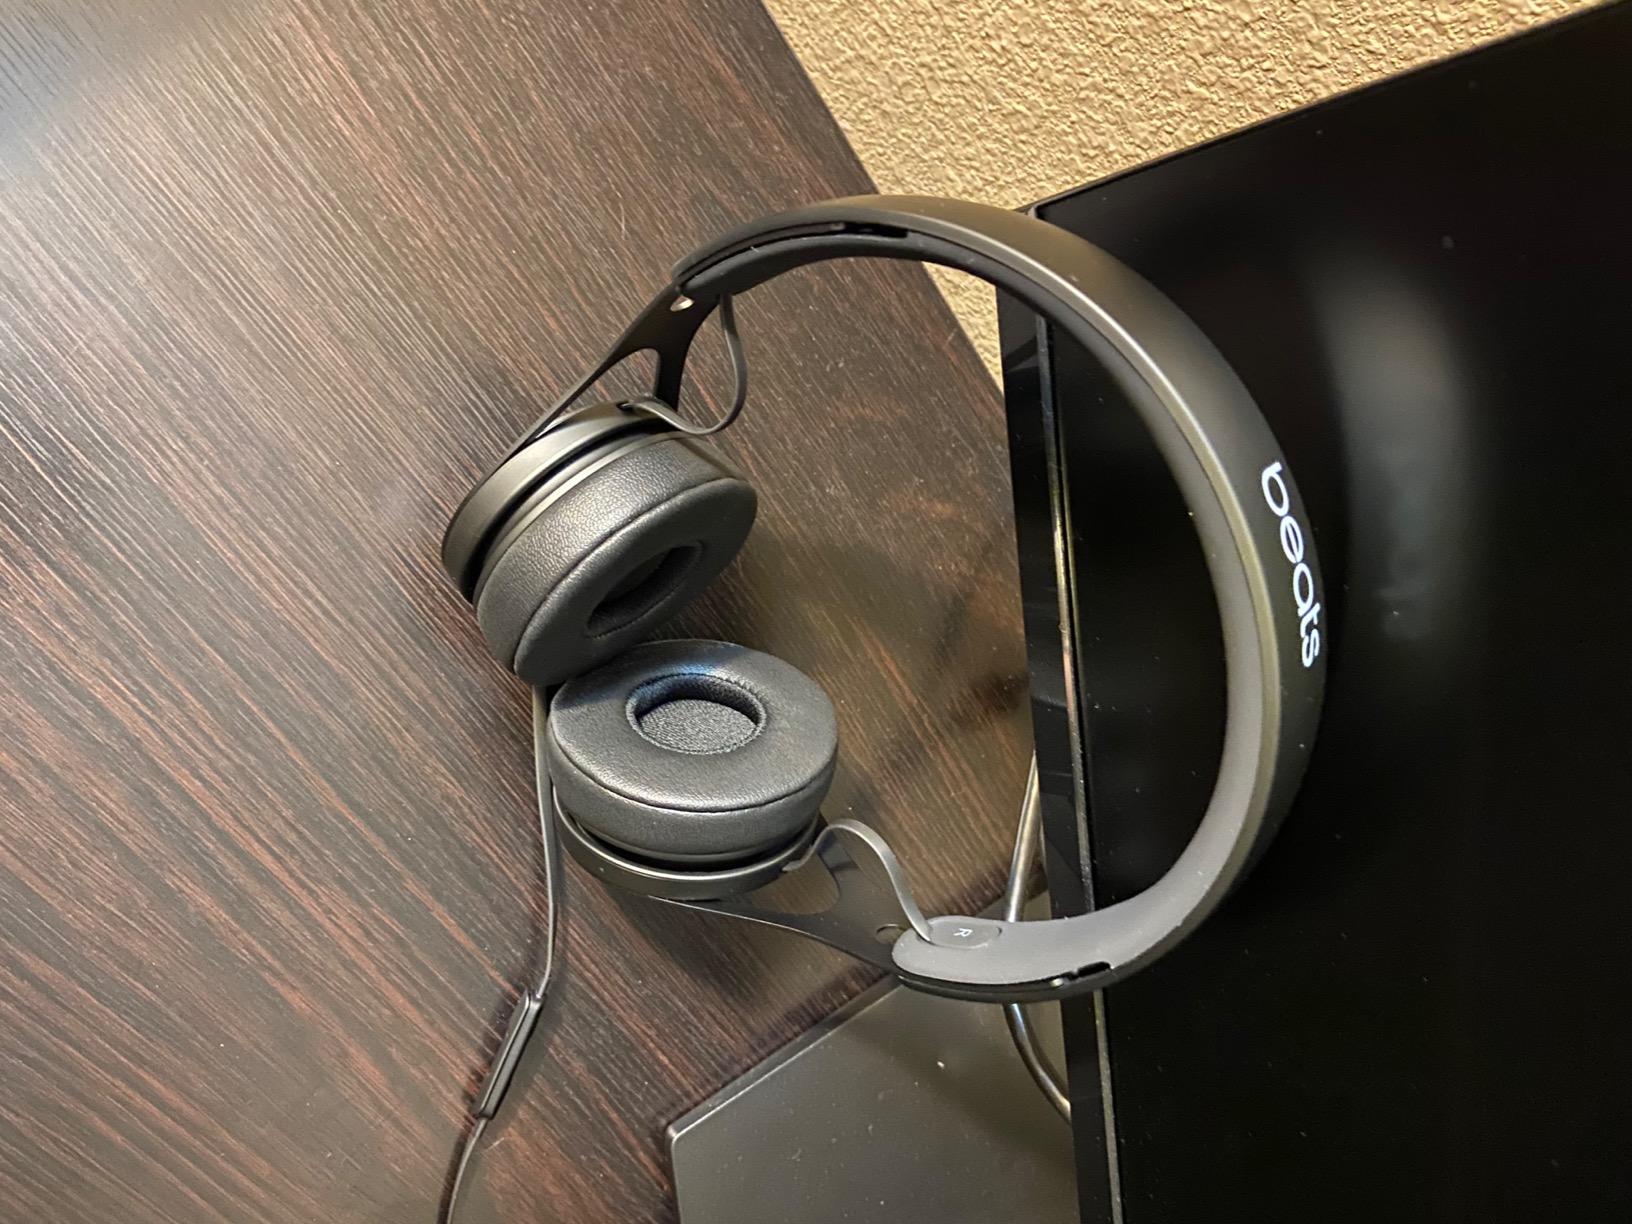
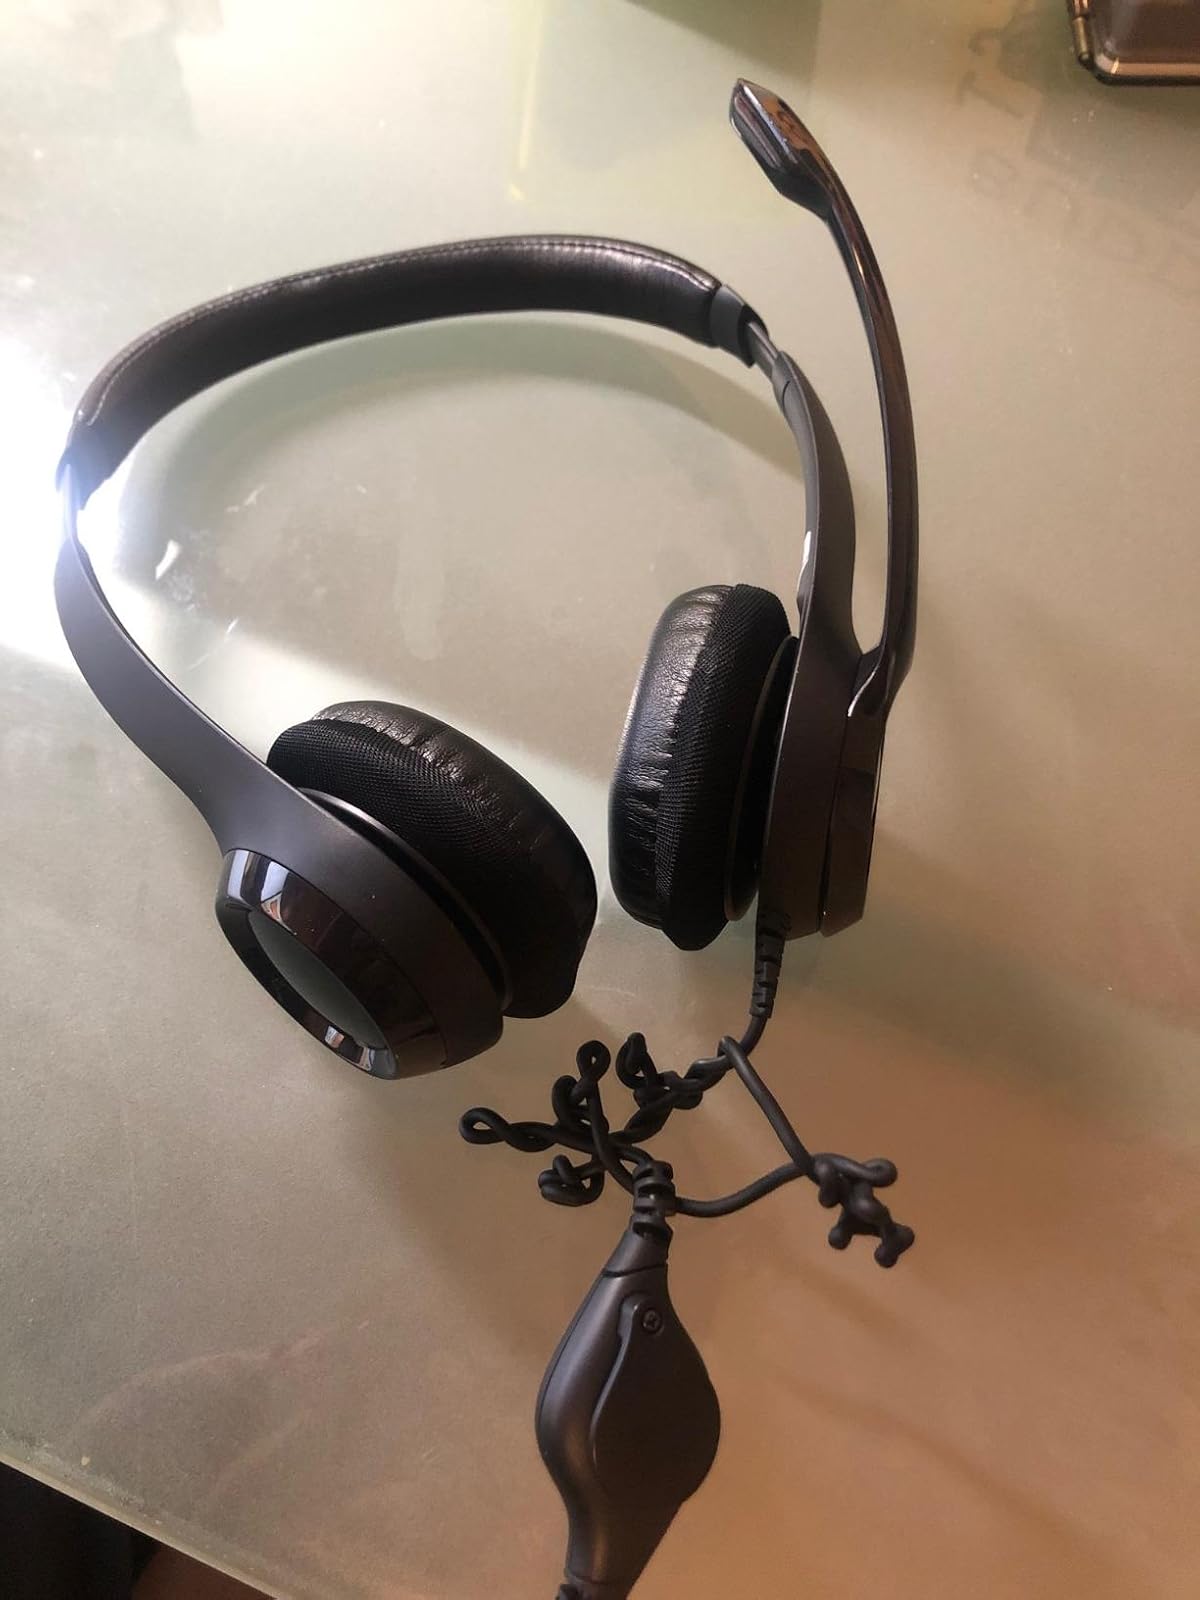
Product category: headphones
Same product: no